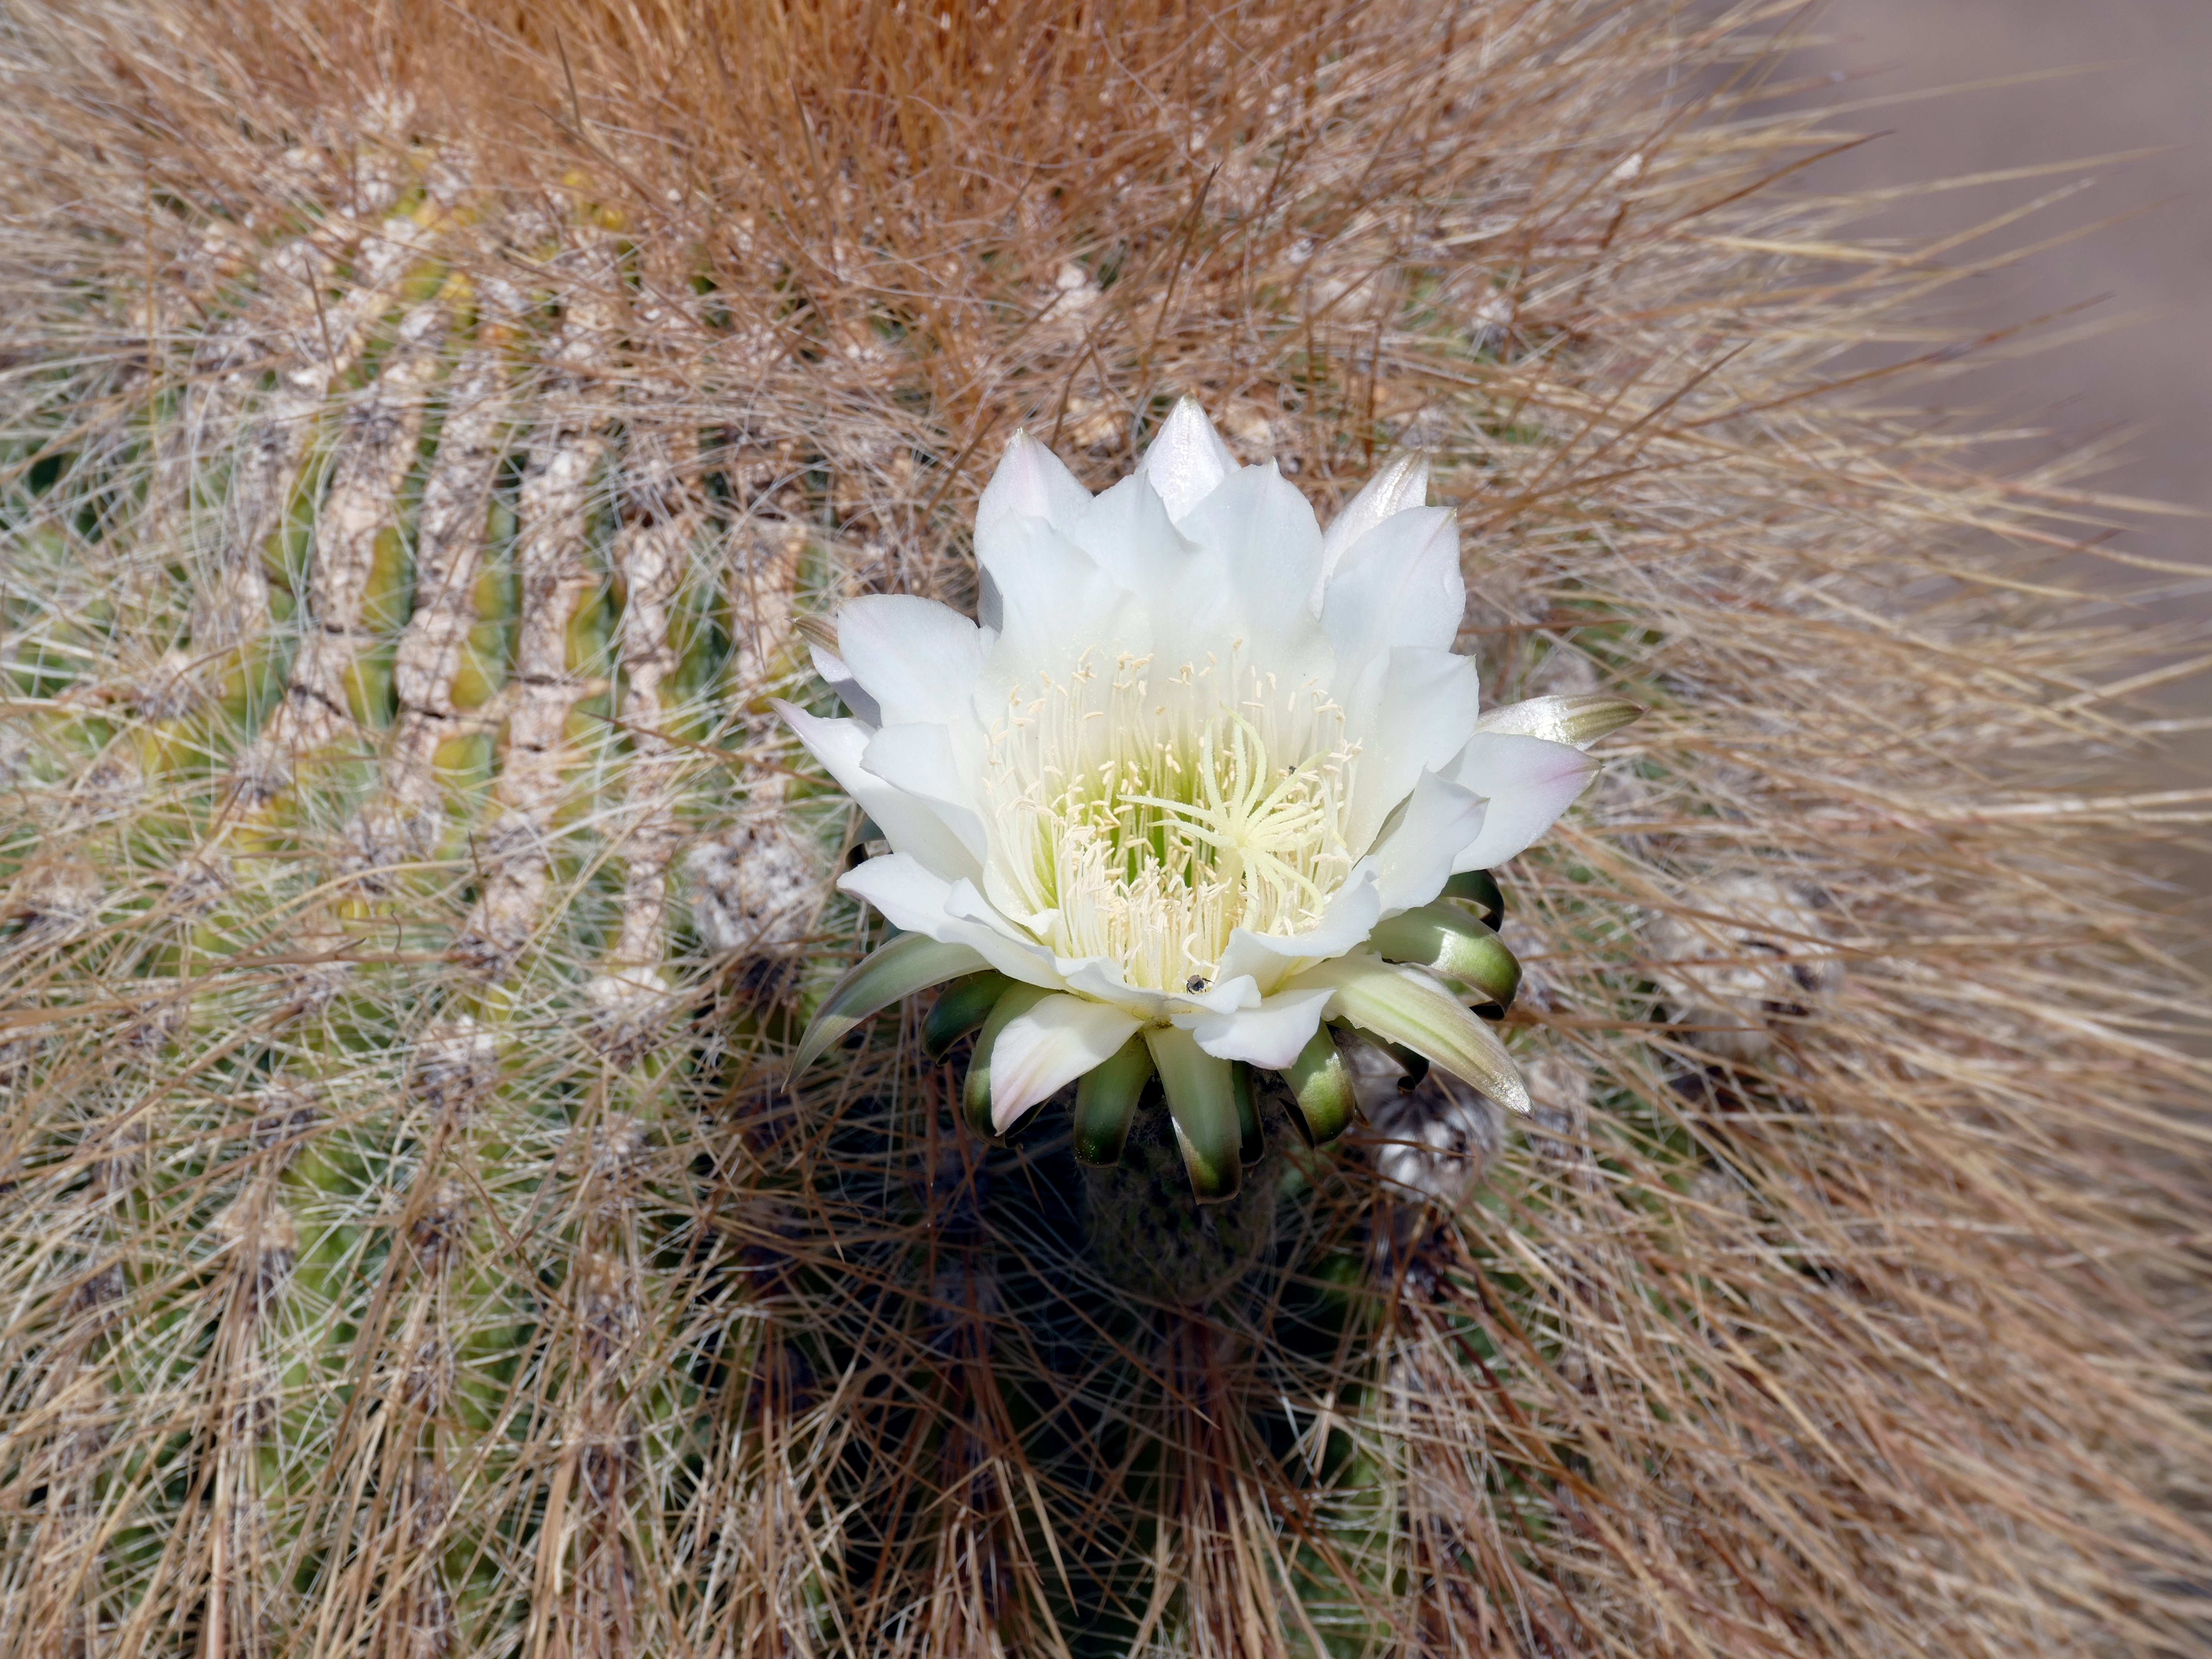
cactus, plant, flower, botany, flora, wildflower, flowering, caryophyllales, bolivia, flowering plant, grass family, land plant, thorns spines and prickles, hedgehog cactus